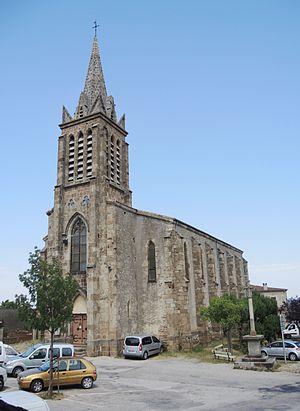
Préaux église extérieur
Préaux est une commune française située dans le département de l'Ardèche, en région Auvergne-Rhône-Alpes.
L'église Saint-Didier est érigée dans la commune de Préaux, département de l'Ardèche en région Auvergne-Rhône-Alpes. Son architecture est de style néogothique. Des éléments peuvent être inspirés de l’église de Quintenas. L'édifice est situé au cœur du chef-lieu de la commune.